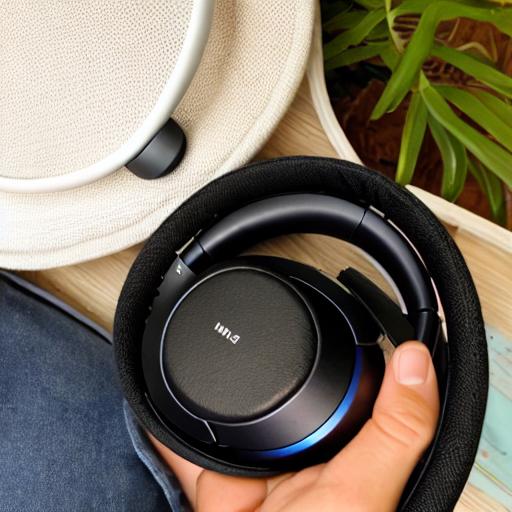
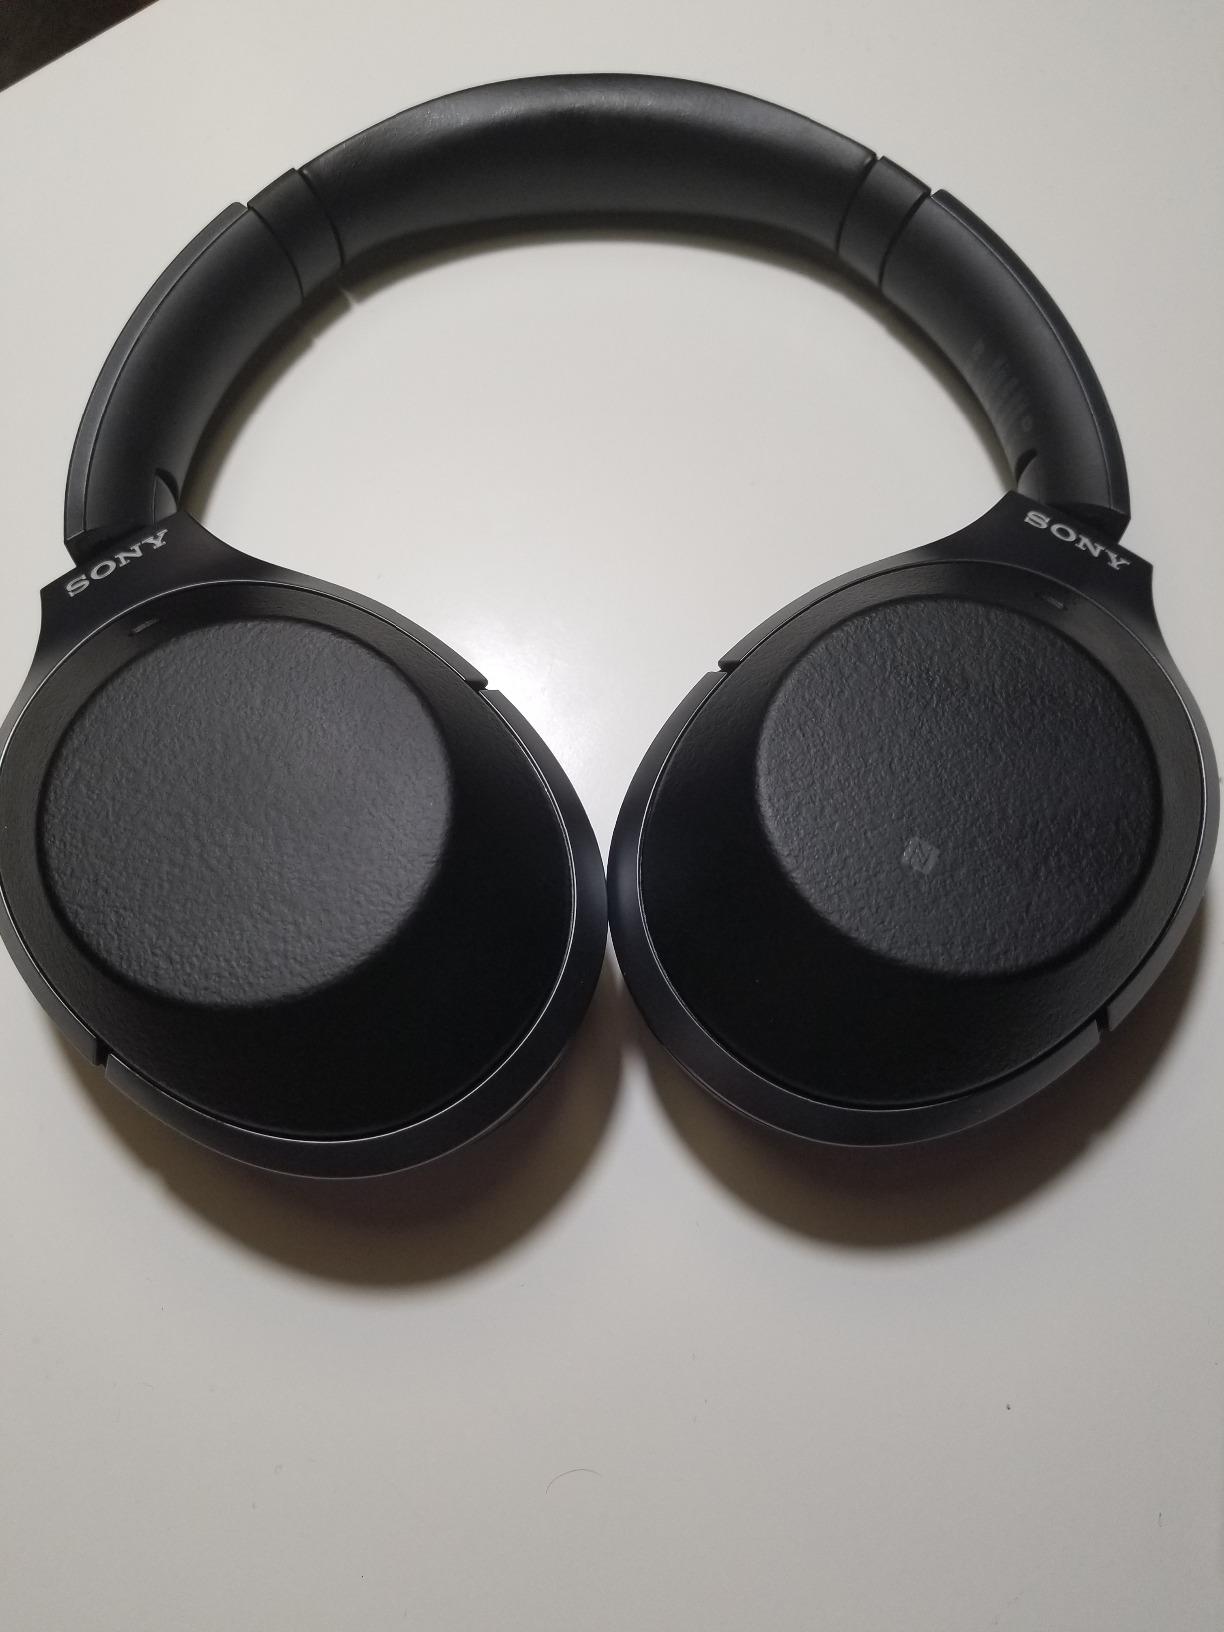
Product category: headphones
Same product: no